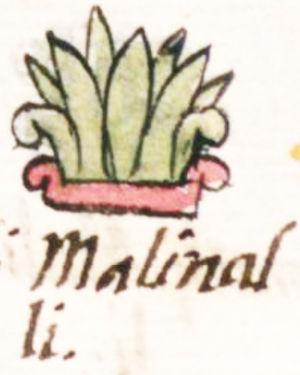
Malīnalli - glyphe 1 - B. de Sahagun - Codex Florentinus